Herbert B. Maxson

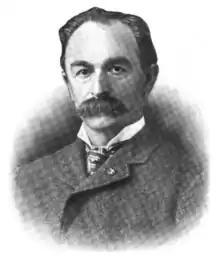

Herbert Burdell Maxson (1849/1850–1927) was a miner and civil engineer in Arizona and later deputy United States surveyor for Nevada. He was one of the pioneers of the National Irrigation Congress, a group concerned with water resources in the Western United States, serving eight years as its secretary. He also served on the Panama Canal staff.